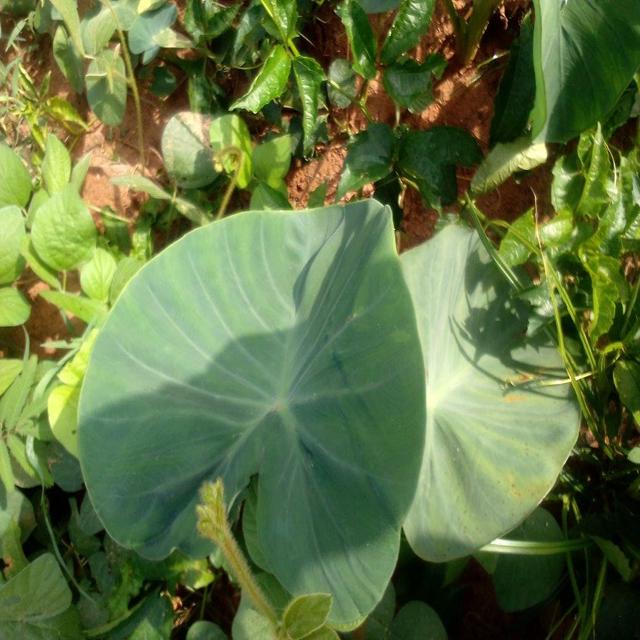
Label: Healthy